List of New Tricks characters

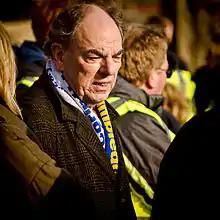
Actor Alun Armstrong, who portrayed Brian Lane (pictured in January 2012)

Brian Lane (Ex-Detective Inspector) (Alun Armstrong) (2003–2013): Born in 1946, Brian 'Memory' Lane is an exceptional detective, possessing a keen attention to detail and a remarkable instant recall memory for obscure details regarding cases and officers who investigated them. He often gets around by bicycle. He is married to long-suffering but caring Esther; they have an adult son called Mark. Brian is socially inept and eccentric, a recovering alcoholic with obsessive-compulsive personality disorder. He frequently uses underhanded methods to access private records, and his bizarre behaviour when gathering information or testing out theories tends to get him into trouble. Brian left the force under a cloud, having been held partly responsible for the death of Anthony Kaye, a prisoner in his custody at the height of his alcoholism. He maintained that it was a conspiracy against him; his colleagues believed that he simply refused to admit his own mistake. In Series 5, following Jack's temporary disappearance and several bad experiences on cases, Brian resumes drinking, and attends Alcoholics Anonymous meetings again. When she finds out, Esther walks out, and later forces Brian into treatment; he has not been shown to have suffered lapses since. Brian is an AFC Wimbledon fan, and he once missed a celebratory drink with his UCOS mates to support his team. A keen war-gamer, in one episode he digs out his old board and figurines and wins a tournament. In the opening story of Series 10, Brian assaults the last serving officer that he believes to be involved in the conspiracy following Kaye's death, in a final effort to achieve justice. He at last proves that three policemen in charge of the custody suite, whose failure to check on Kaye allowed him to die from drug-related complications, then conspired to pin blame on the arresting officer, Brian. Rather than risk another cover-up, Brian passes on a taped confession by the senior officer to Kaye's mother, which in turn forces Strickland to fire Brian. Actor Alun Armstrong left the show after filming the tenth series.